Chemical peel

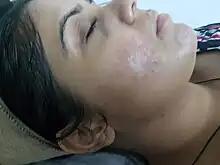
Salicylic Acid used for treatment for acne

Salicylic acid is a beta hydroxy acid. It is antibacterial (mostly bacteriostatic, except in high concentrations when it is more frequently bactericidal) and anti-inflammatory which helps treat acne. Salicylic acid also has the ability to reduce the spots and bumps associated with acne. It is becoming common for beta hydroxy acid (BHA) peels to be used instead of the stronger alpha hydroxy acid (AHA) peels due to BHA's being oil soluble. Studies show that BHA peels control sebum excretion, acne as well as remove dead skin cells to a certain extent better than AHAs due to AHAs only working on the surface of the skin.